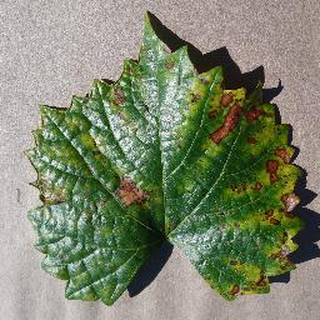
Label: grape_esca_black_measles